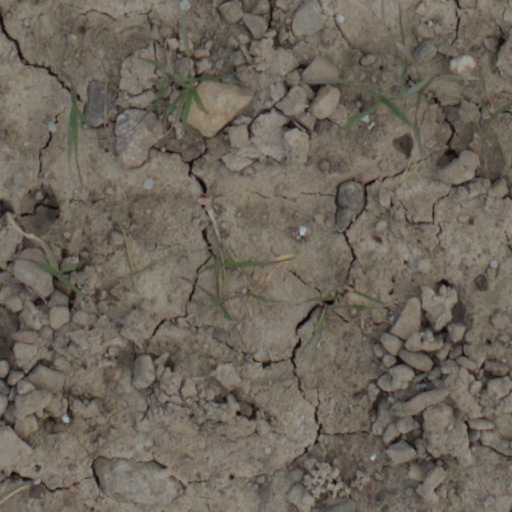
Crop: wheat